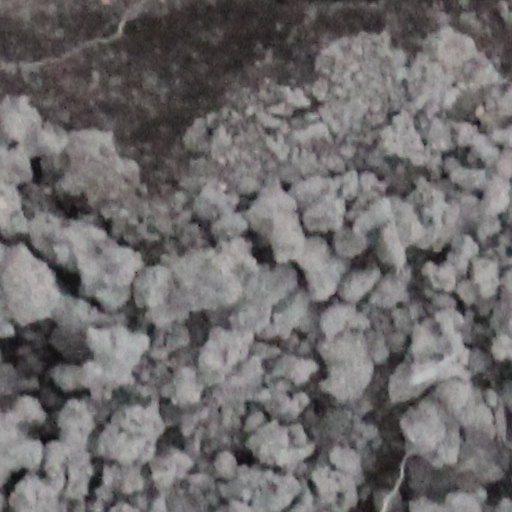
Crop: wheat